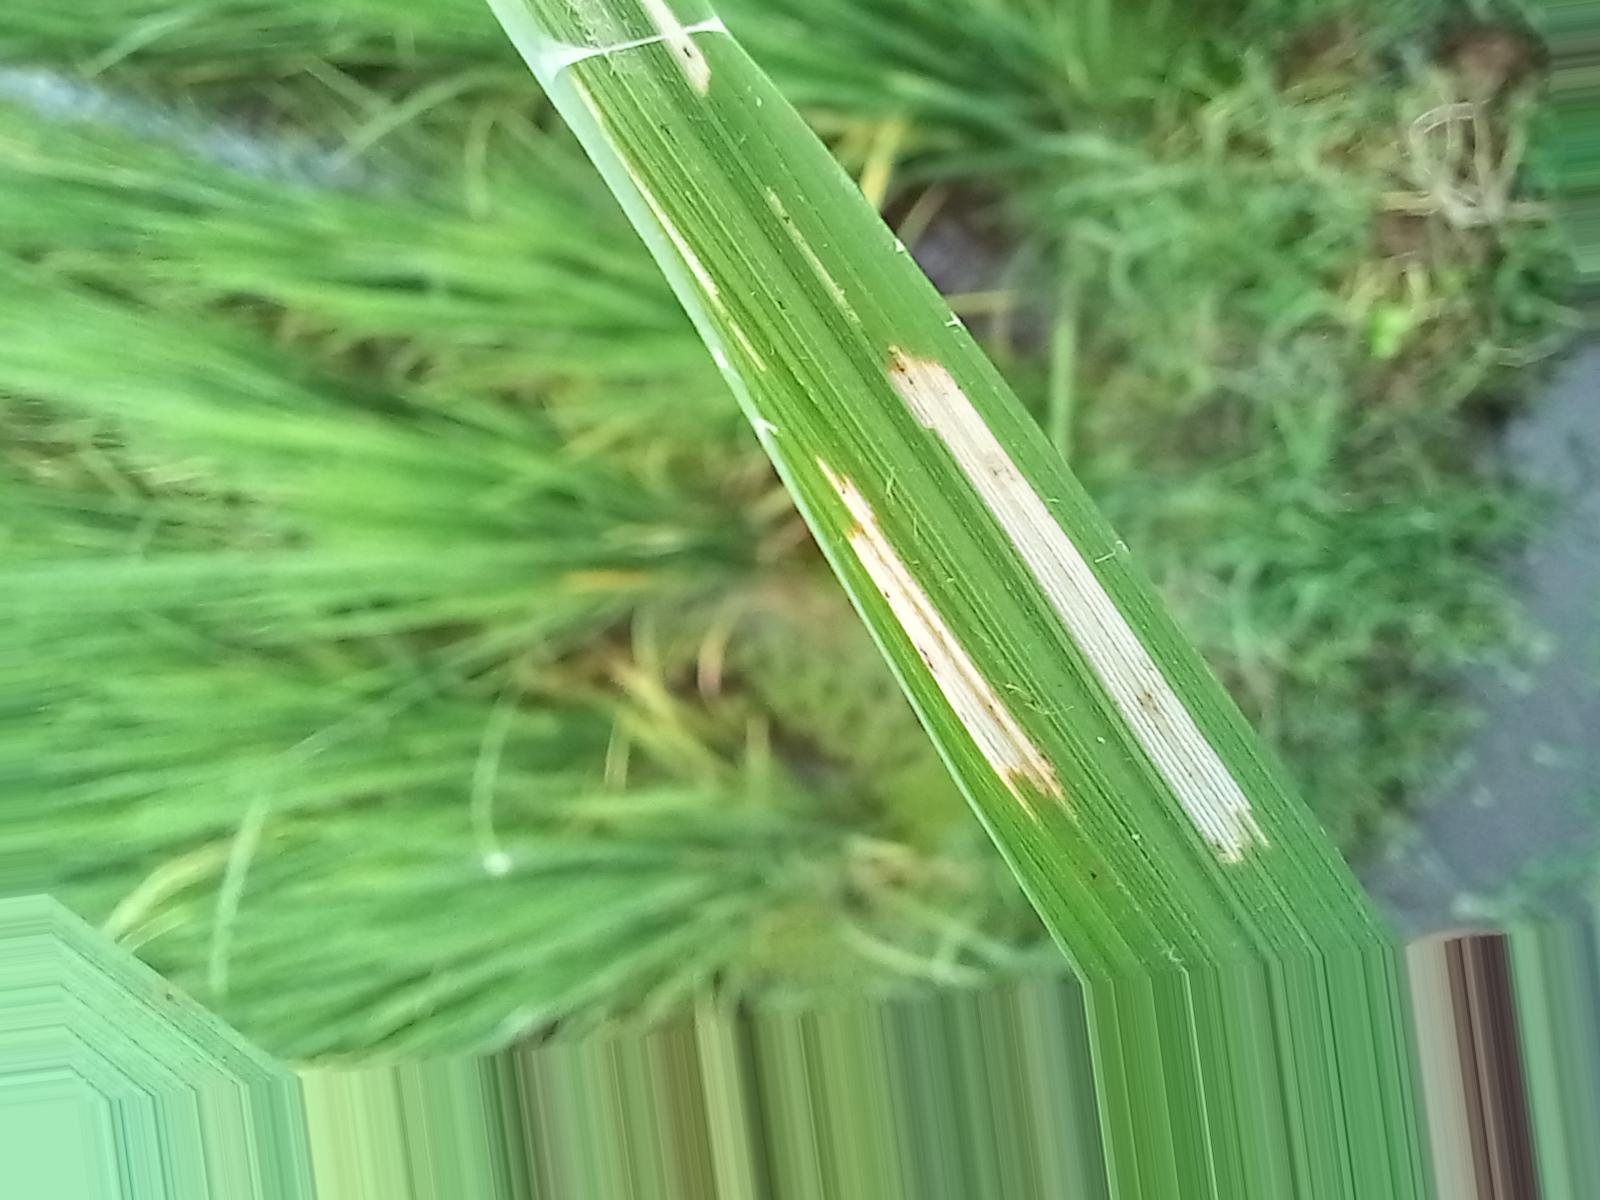
Nhãn: Sâu gai ( Hispa )